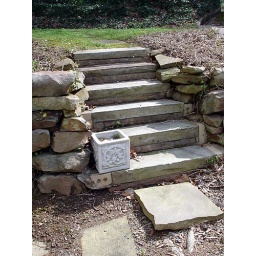
I wanted to plant something in the flower planter.